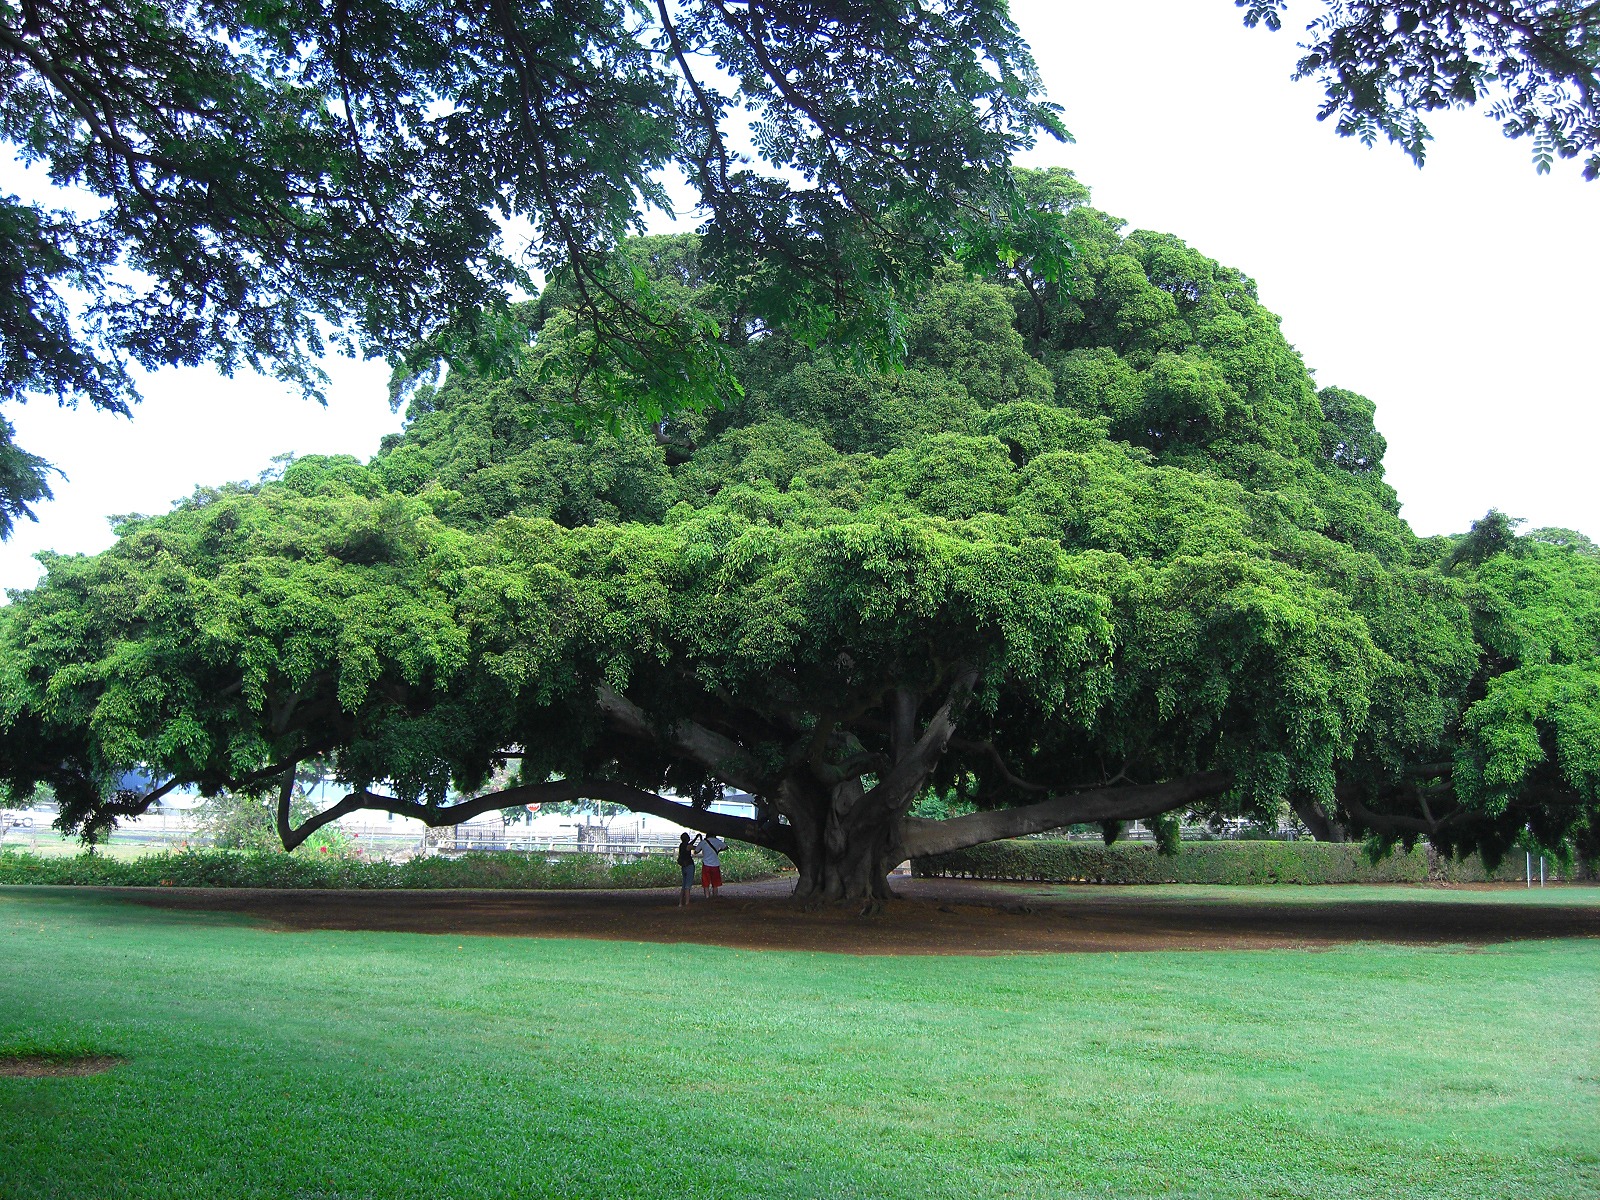
tree, nature, forest, plant, lawn, flower, green, park, botany, hawaii, garden, greenery, woods, shrub, plantation, big, grove, botanical garden, ecosystem, hitachi, flowering plant, woody plant, land plant, arecales